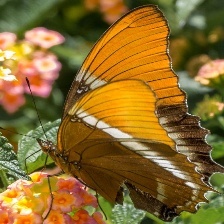
Species: BROWN SIPROETA